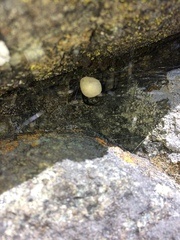
Species: Lactrodectus_hesperus